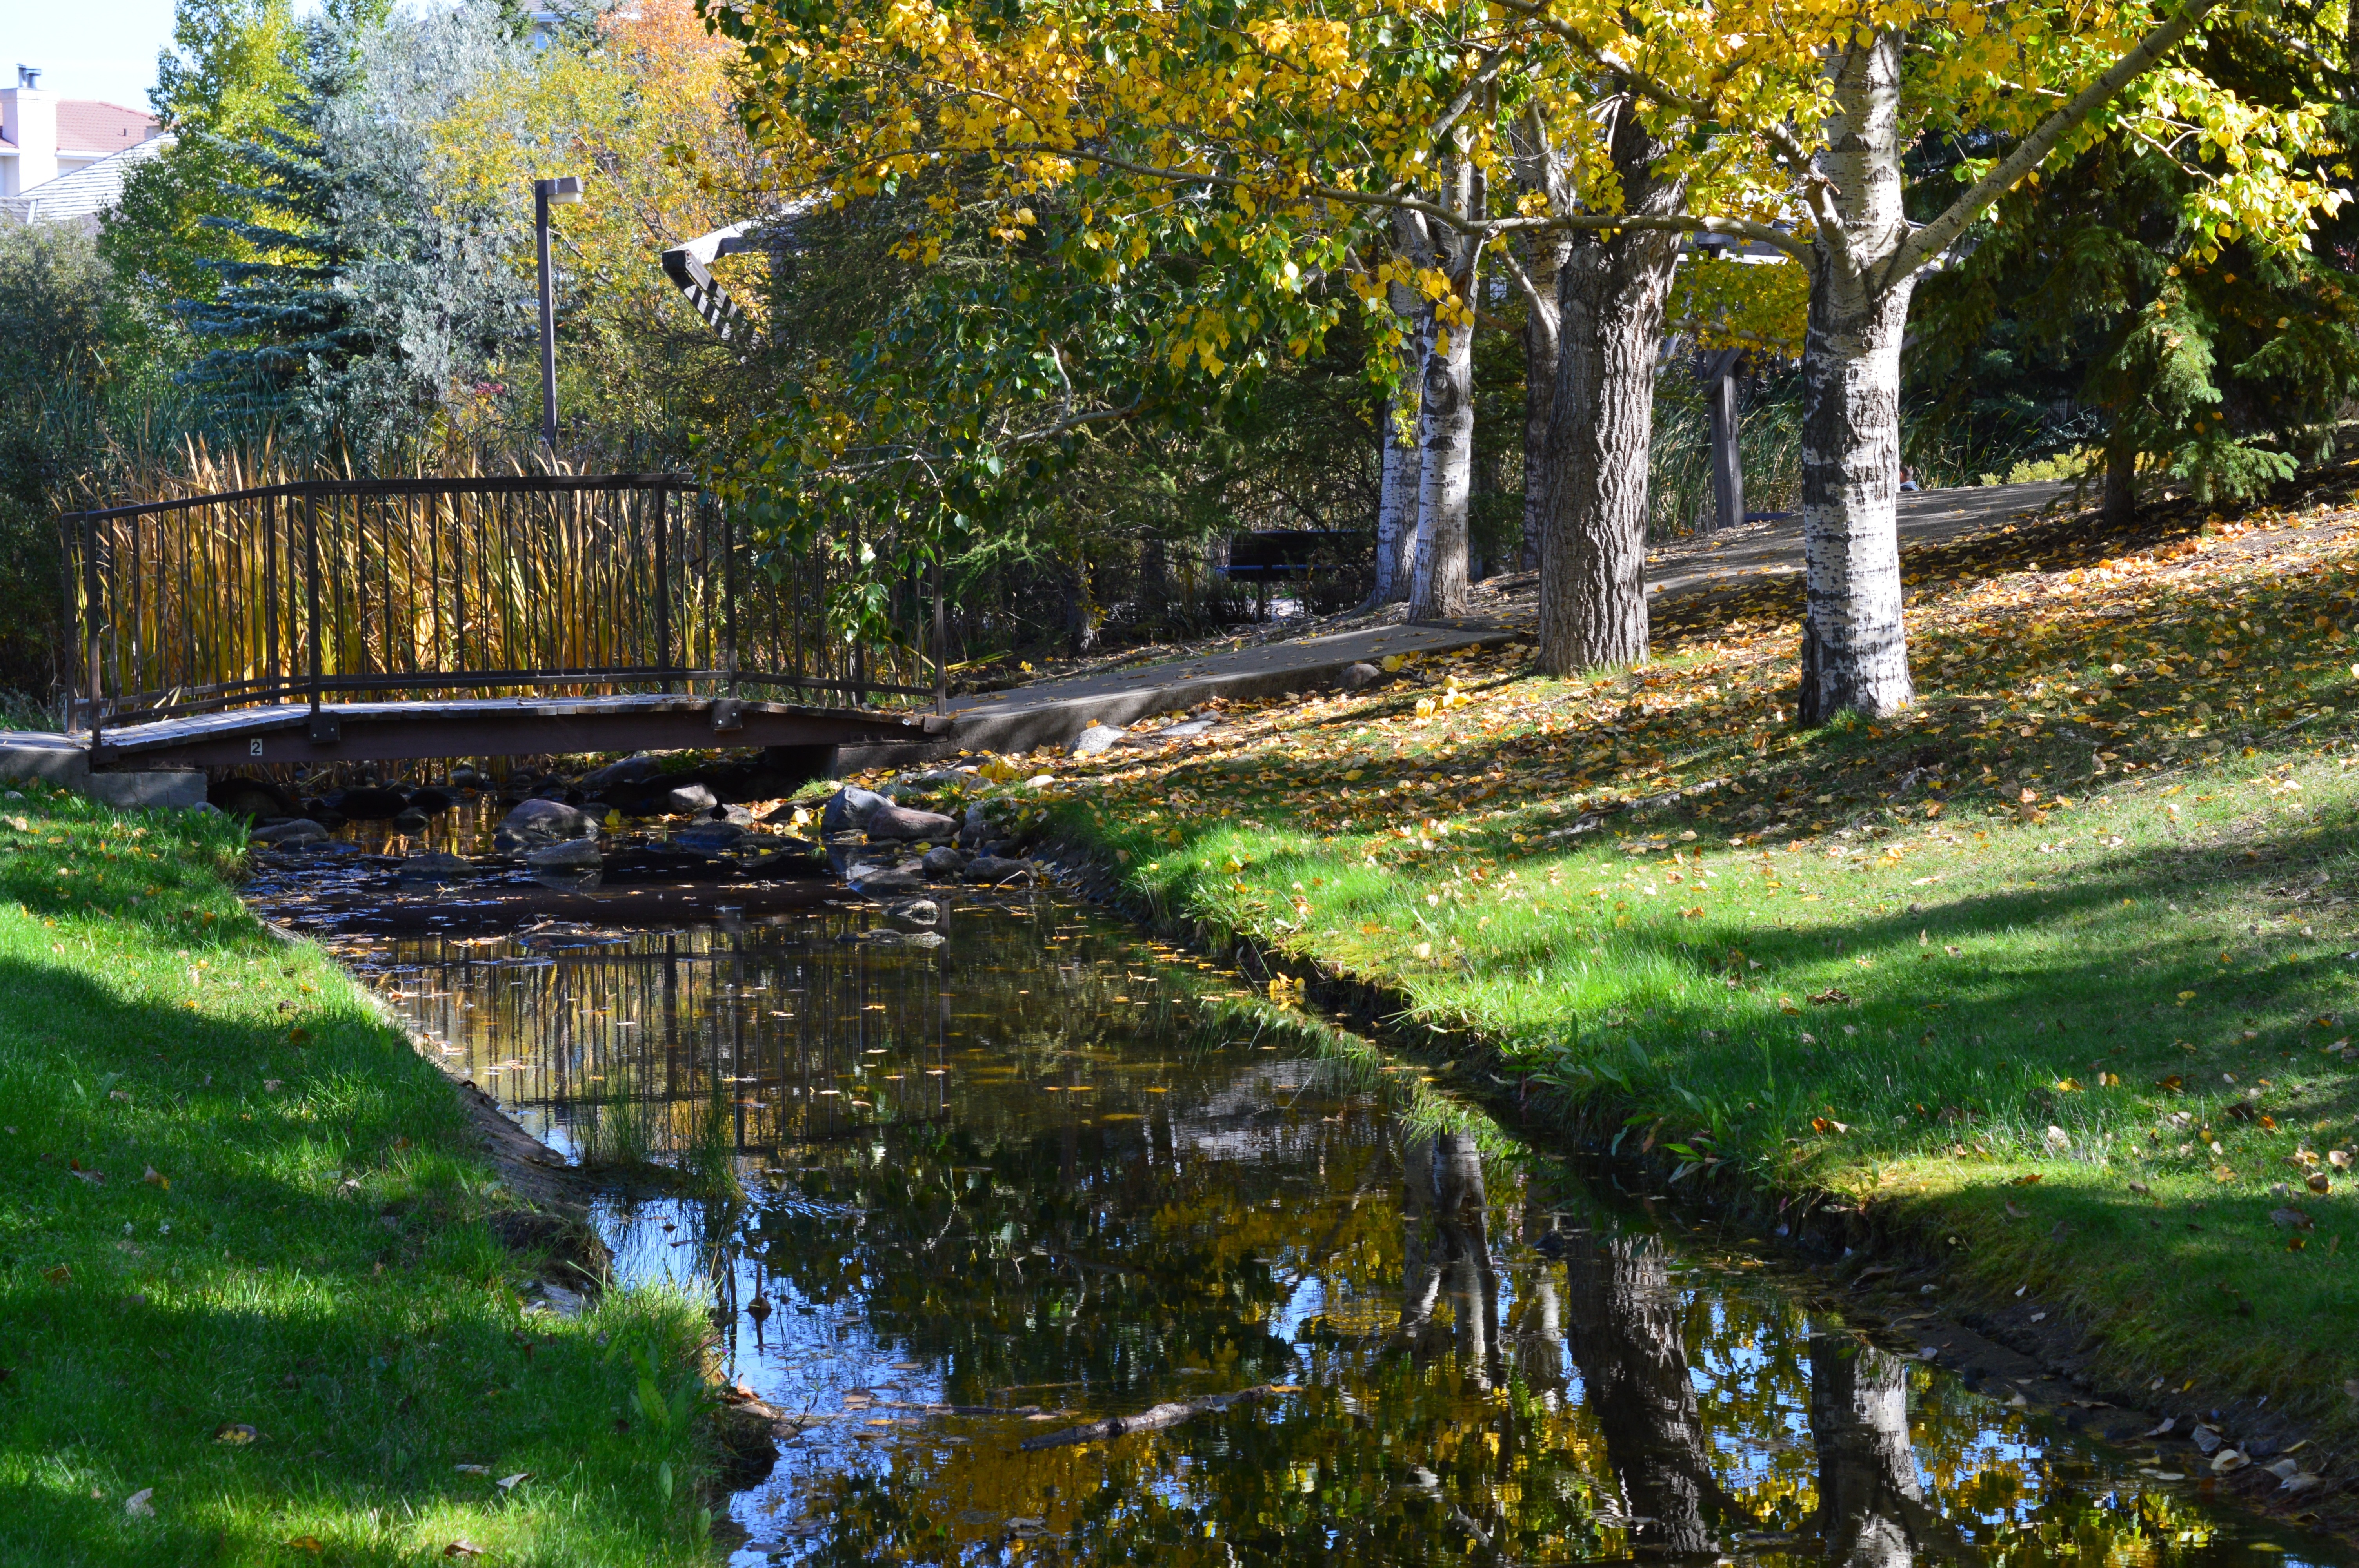
landscape, tree, water, nature, path, grass, bridge, leaf, river, pond, stream, reflection, scenic, autumn, park, scenery, garden, waterway, trees, canada, woodland, saskatchewan, woody plant